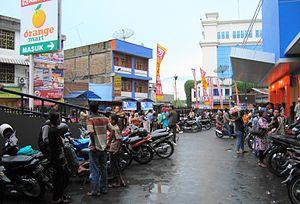
Pematang Siantar est une ville d'Indonésie située sur l'île de Sumatra, au nord du lac Toba, dans la région peuplée par l'ethnie Batak.